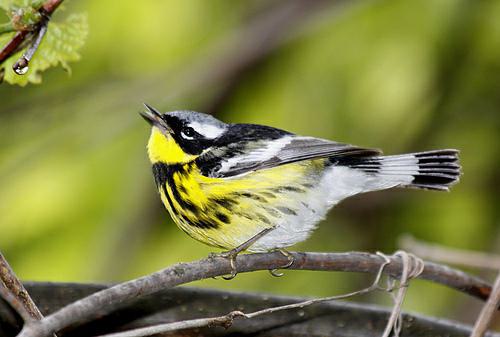
A photo of a magnolia warbler